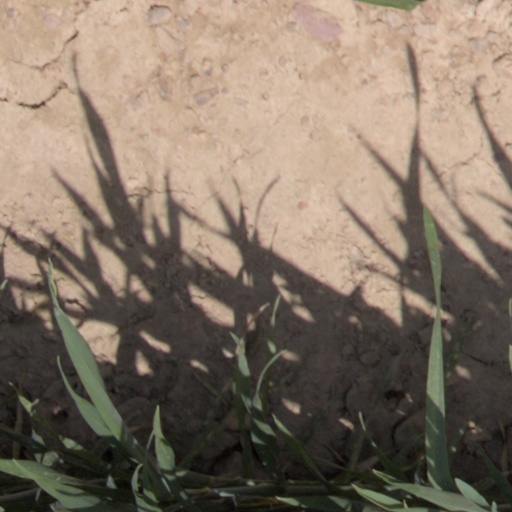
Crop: wheat